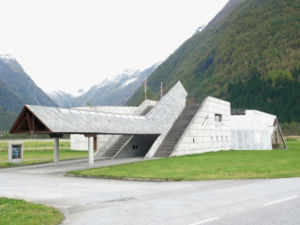
Sverre Fehn
"Sverre Fehn var en norsk arkitekt, der blandt andet er kendt for at have skabt den Norske Pavillon til verdensudstillingen i Bruxelles i 1958 og den Nordiske Pavillon til Venedig Biennalerne. I Danmark er han mest kendt for i 1996 at have tegnet en udvidelse af Det Kongelige Teater kaldet ""Teaterfuglen"", der imidlertid stødte på så meget modstand, at den aldrig blev opført.